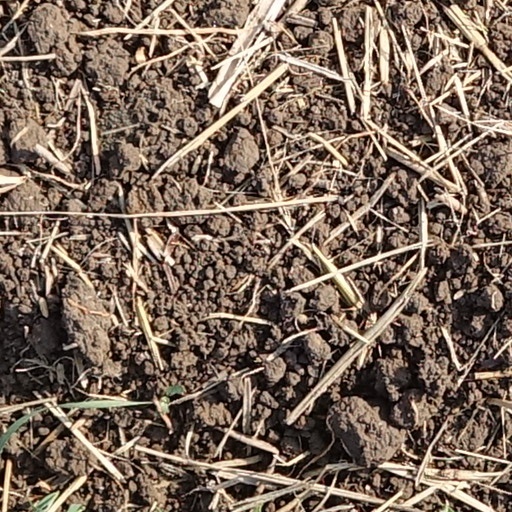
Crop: wheat